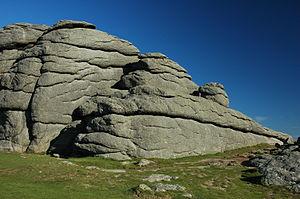
Haytor